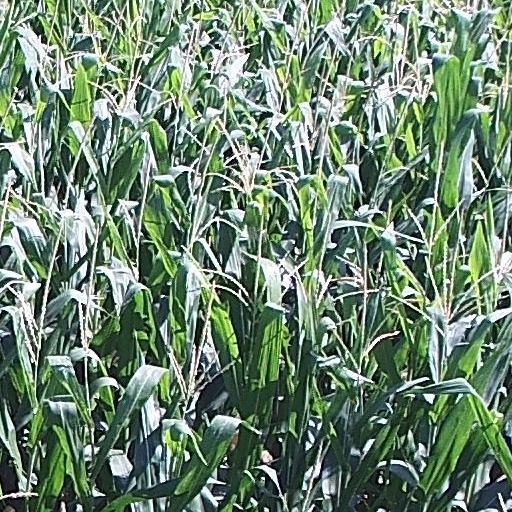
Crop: maize; corn